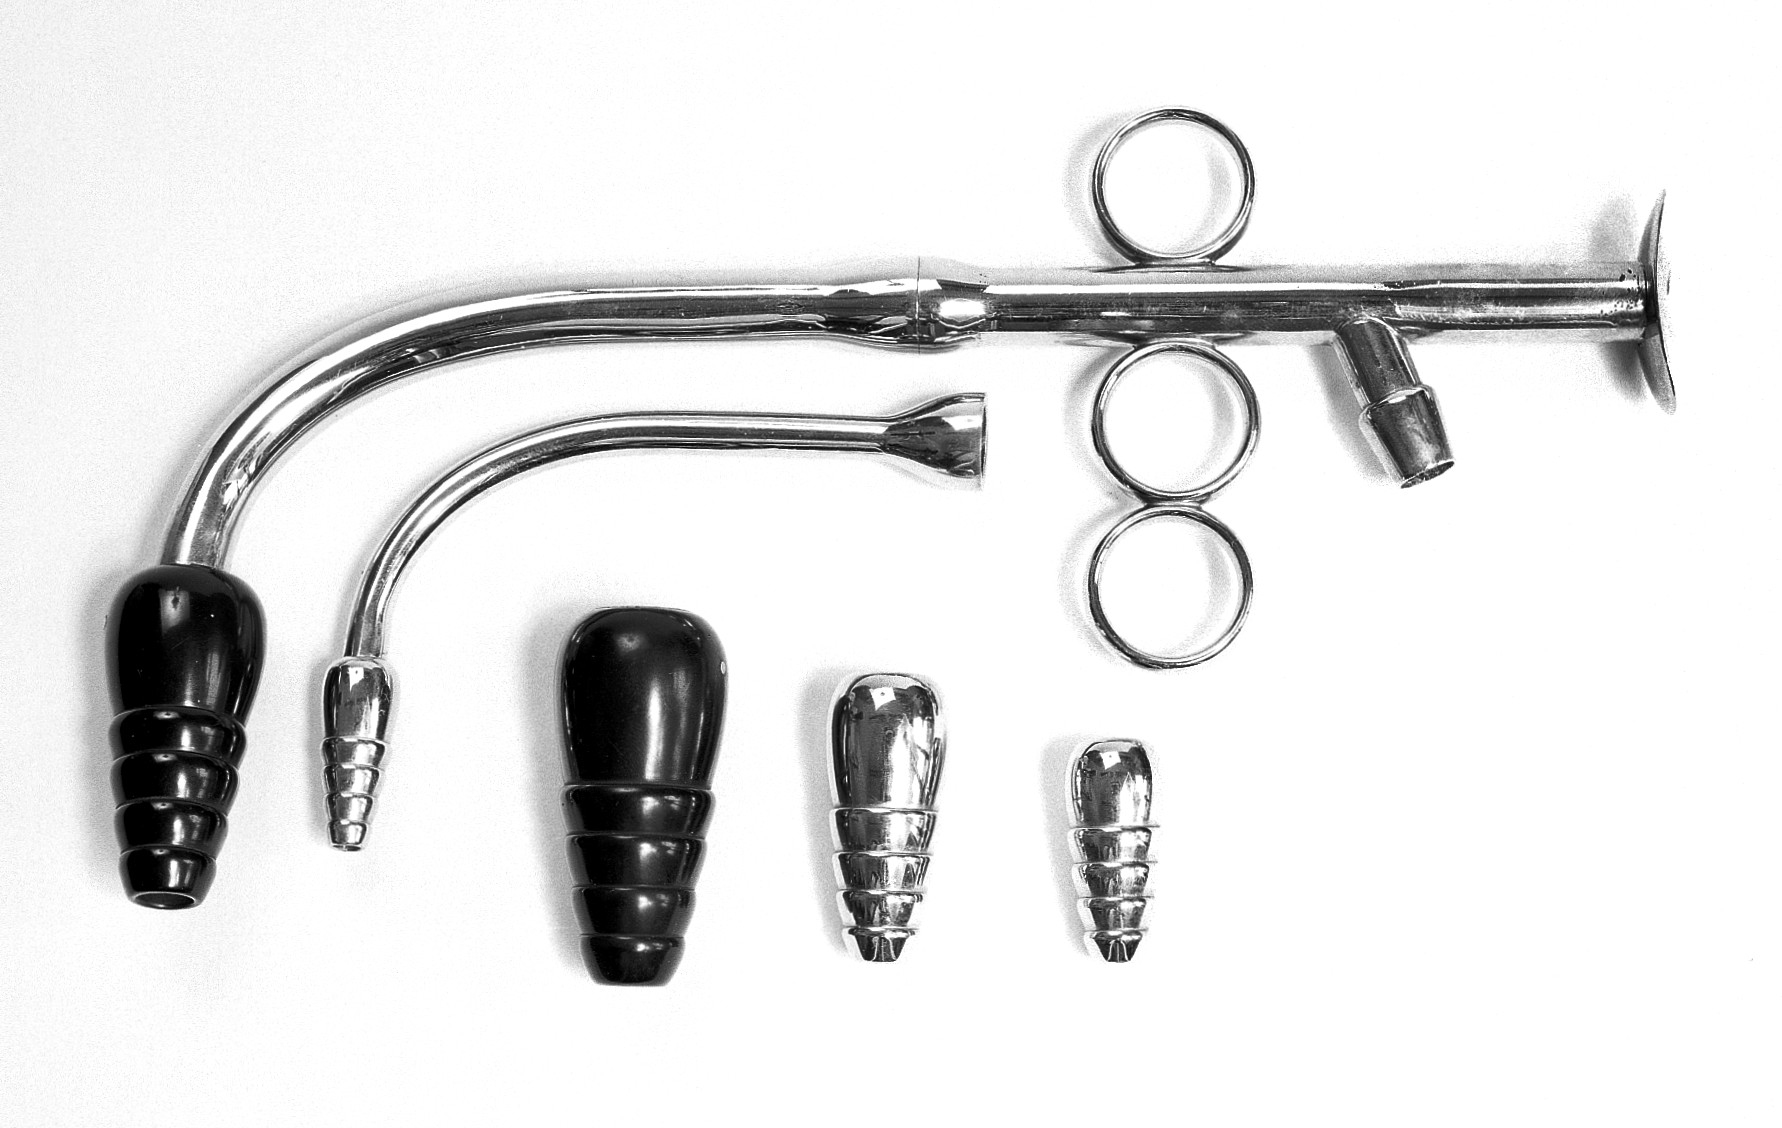
Fell O'Dwyer apparatus. The photo demonstrates J O'Dwyer's contribution to making up the "Fell-O'Dwyer Apparatus": a metallic, right-angular, curved, oro-intralaryngeal device, featuring a conical head distally and two ports proximally: one for entry of the inflating gas from a Fell, monochrome black-and-white photograph
Specialty: otolaryngology
Anatomy: head/brain
Image credit: "Fell O'Dwyer apparatus. Wellcome L0018414", wikimedia:Medical equipment via Wikimedia Commons, licensed cc-by-4.0. Source: https://upload.wikimedia.org/wikipedia/commons/a/a6/Fell_O%27Dwyer_apparatus._Wellcome_L0018414.jpg